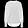
Label: Pullover